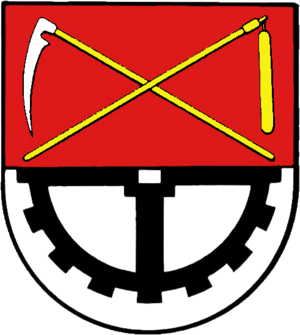
Büdelsdorf est une commune d'Allemagne, située dans le land du Schleswig-Holstein et l'arrondissement de Rendsburg-Eckernförde.